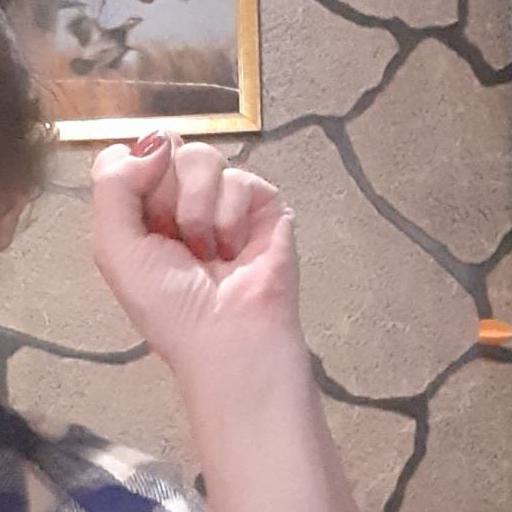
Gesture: fist